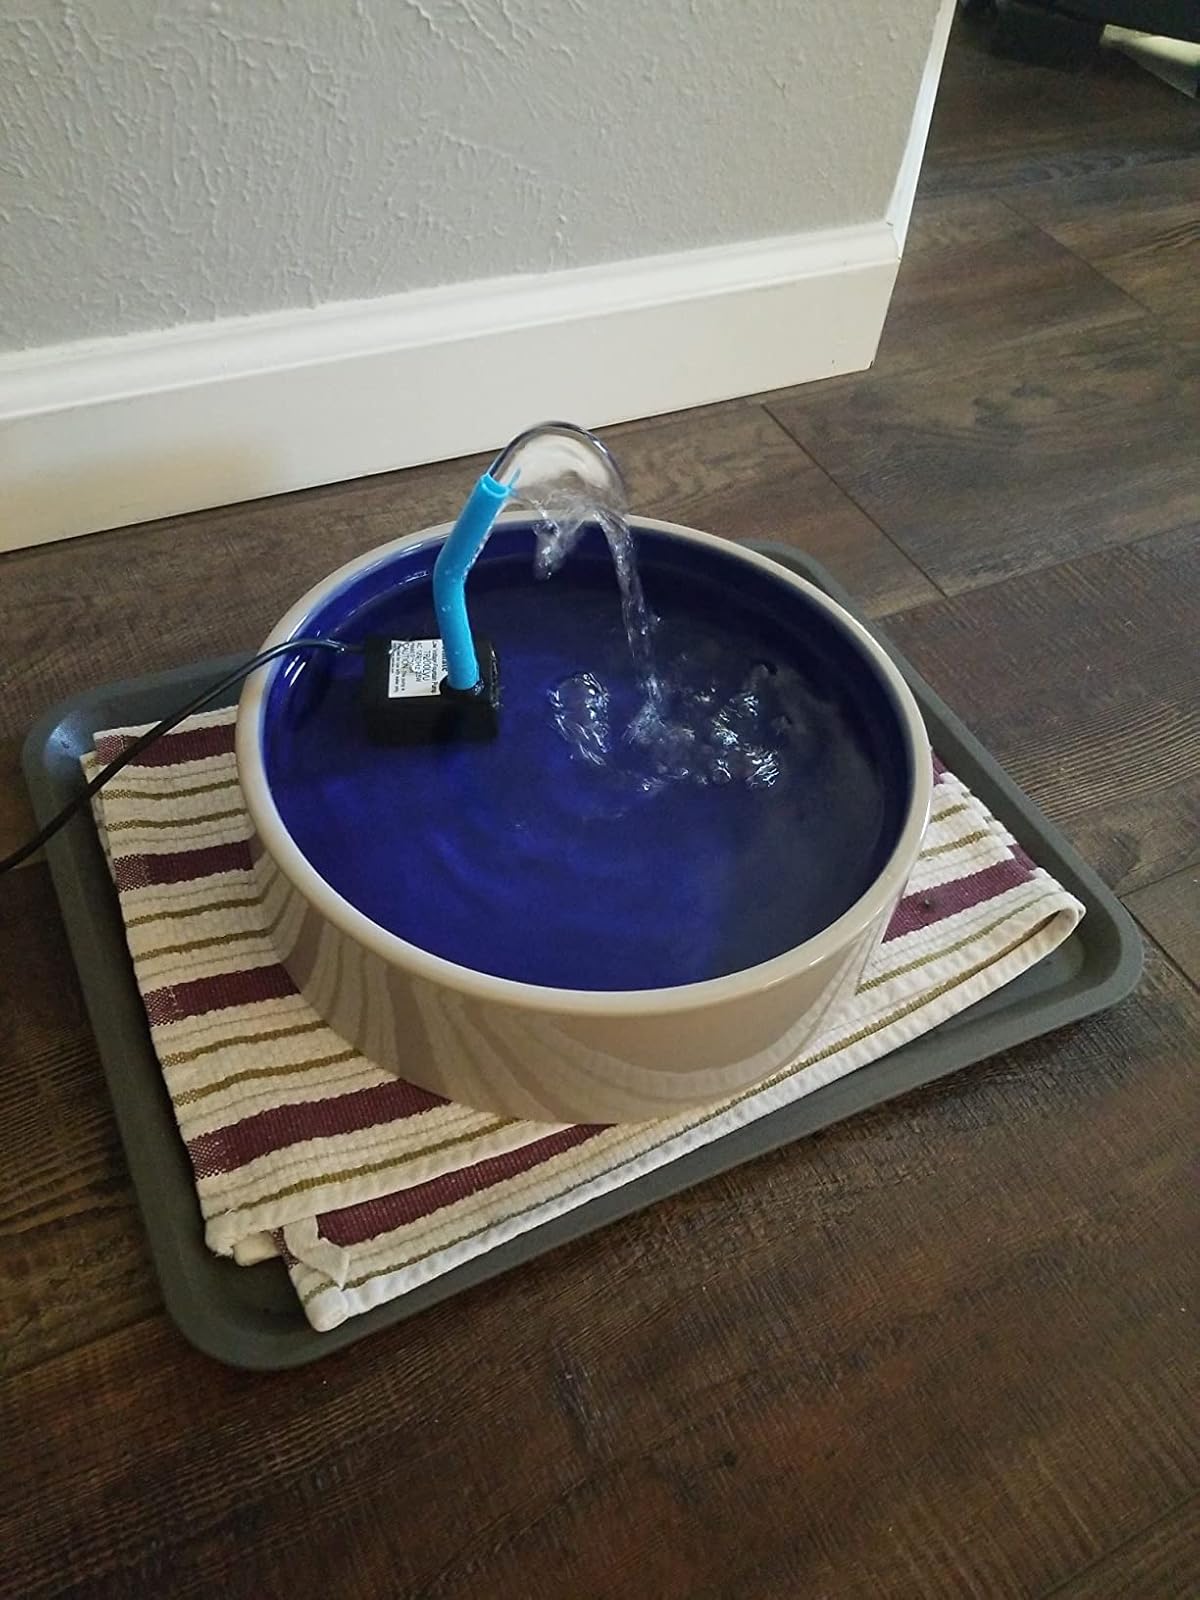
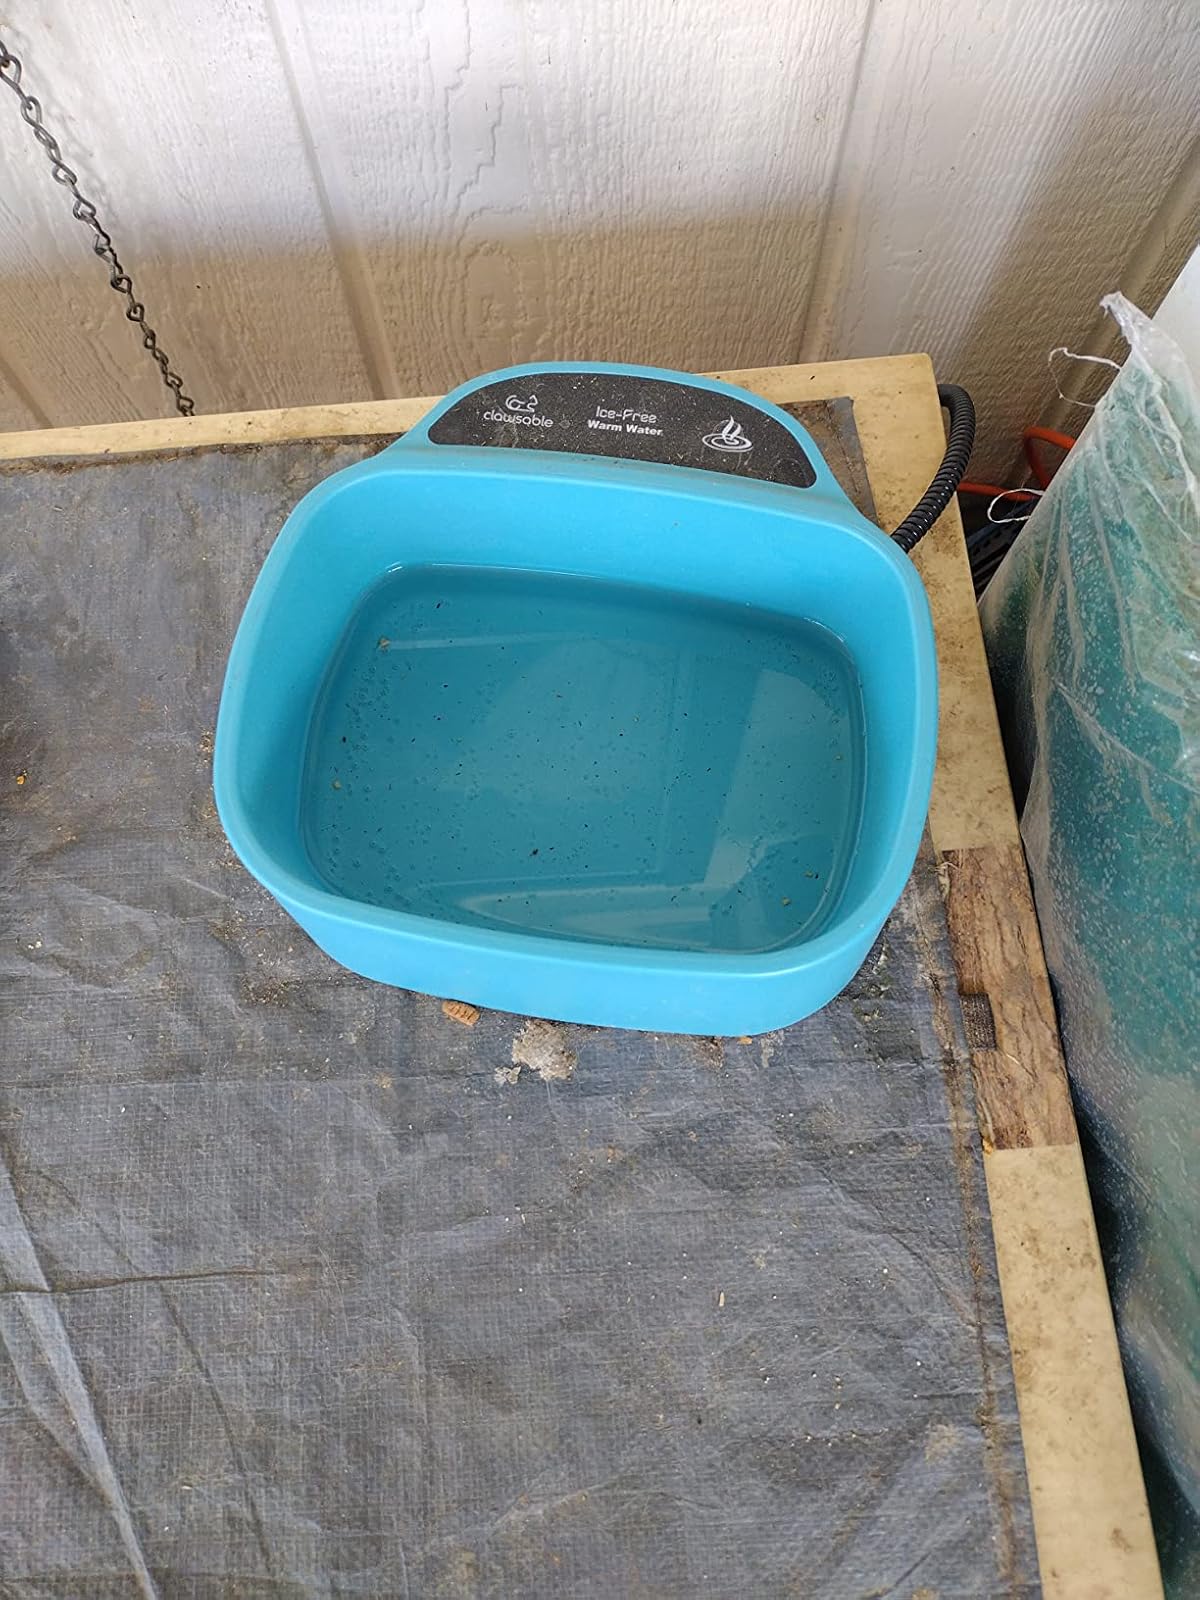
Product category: items_bowl
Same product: no